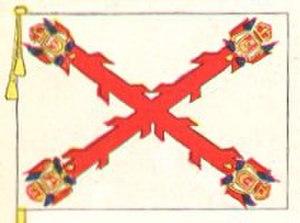
La Nouvelle-Espagne, ou Vice-Royauté de Nouvelle-Espagne, était une division administrative de l'ancien Empire espagnol ; il s'agissait, plus précisément, d'une vice-royauté de la monarchie catholique espagnole. Instaurée en 1535, elle n'a disparu qu'à l'indépendance du Mexique en 1821. De ce fait, on l'a également appelée, rétrospectivement, le « Vieux Mexique ».
Bernardo de Gálvez y Madrid, vicomte de Gálvezton et comte de Gálvez est un général des armées espagnoles en Amérique du Nord, gouverneur de la Louisiane, gouverneur de Cuba, et, du 17 juin 1785 au 30 novembre 1786, vice-roi de Nouvelle-Espagne.